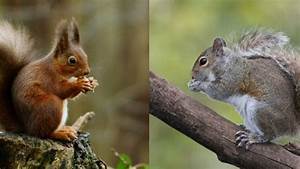
Label: scoiattolo